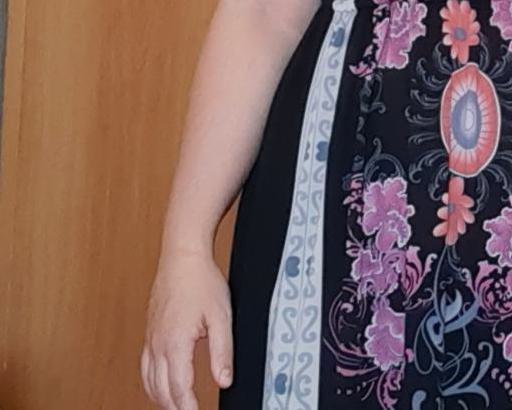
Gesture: no_gesture